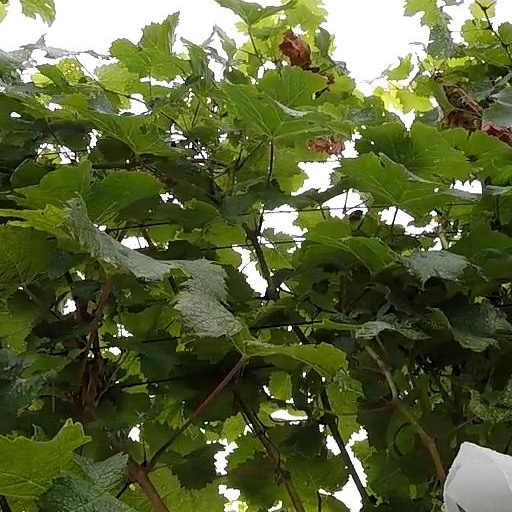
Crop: grape